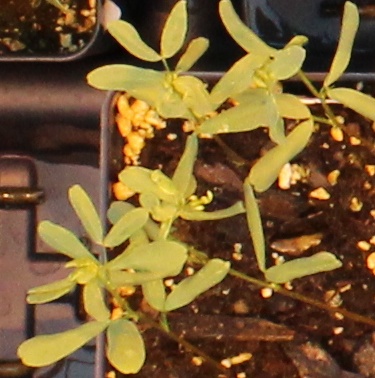
Label: Lentil